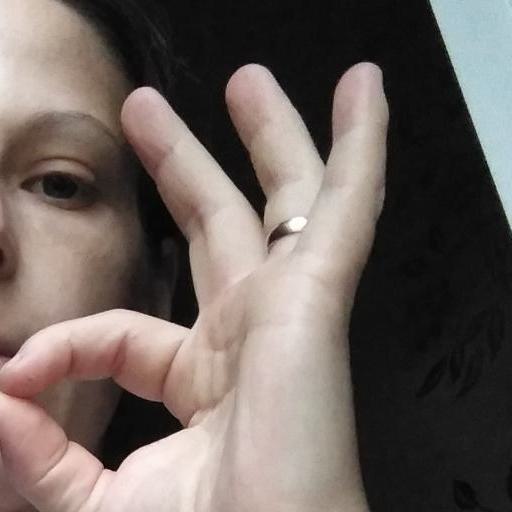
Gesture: ok